Hebron Town Hall

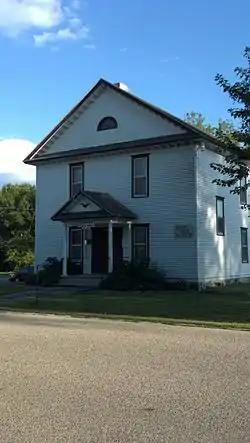
Hebron Town Hall

The building served as the town hall until 1981. It has also served as a polling station during elections and has hosted events including plays, dances and art exhibitions. Currently, it serves as a museum operated by the Black River Woods Historical Society. It was added to the State and the National Register of Historic Places in 2002.